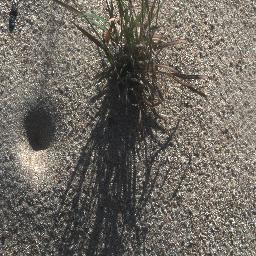
Label: negative